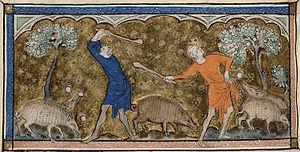
La glandée fait référence à la production par les chênes de glands, ou à leur consommation par les animaux, notamment les porcs.